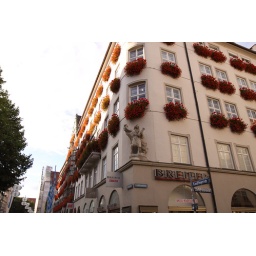
Flowers in window boxes of a building in downtown Munich.